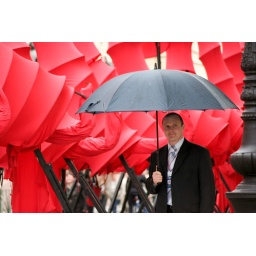
A man in black on a background of red giraffes on the celebration of St.Petersburh day of birth